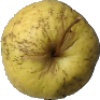
Label: Apple Golden 1